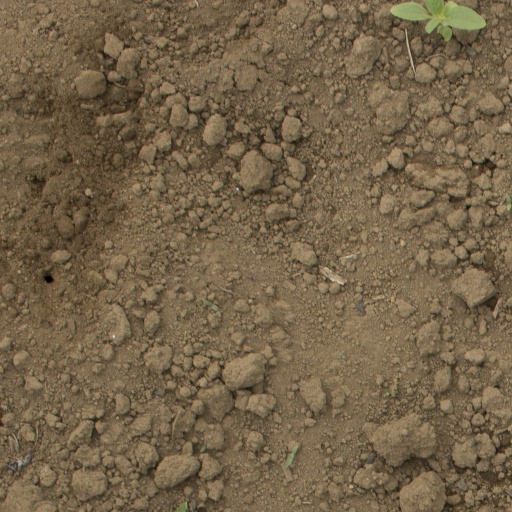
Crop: Jerusalem artichoke